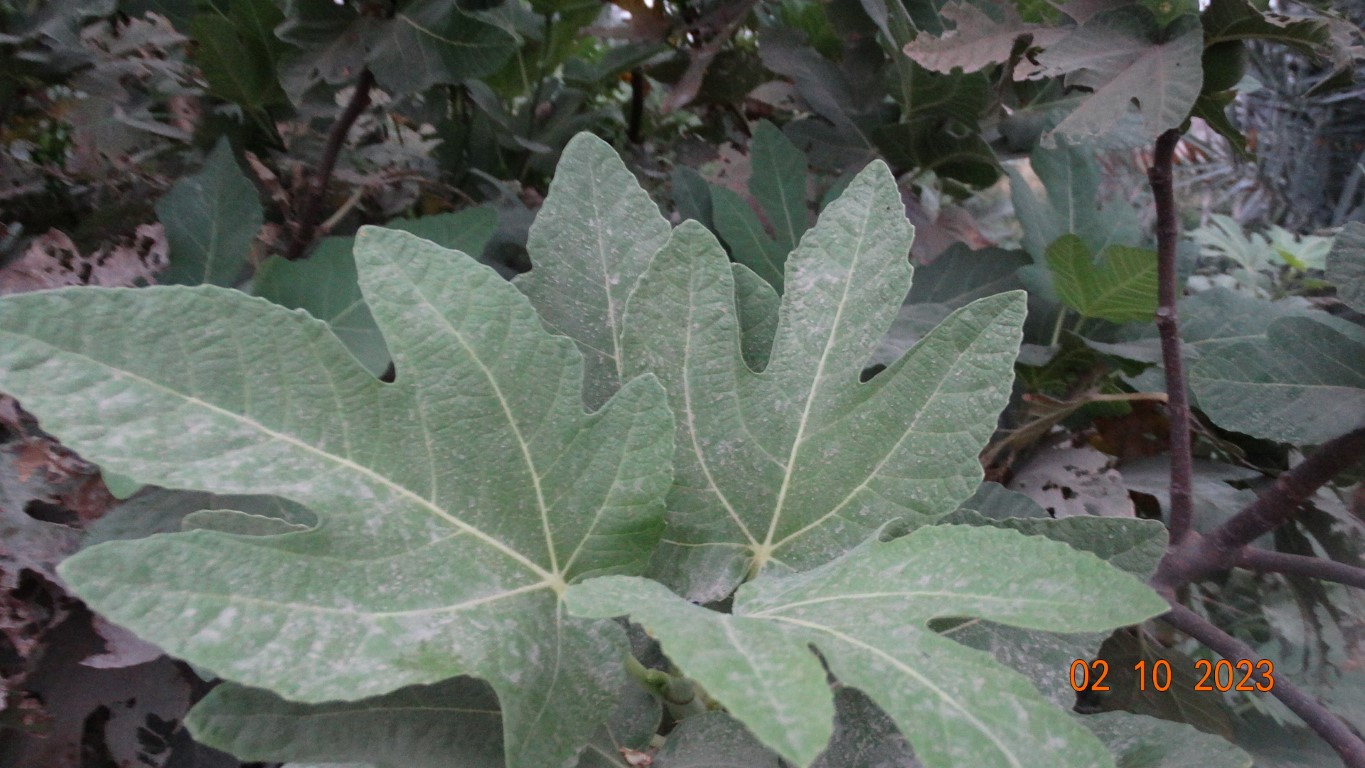
Label: healthy